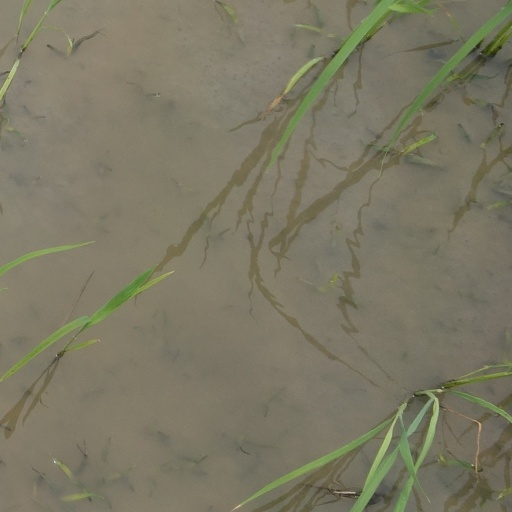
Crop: rice